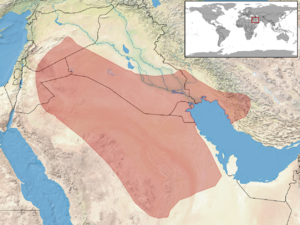
Trapelus ruderatus est une espèce de sauriens de la famille des Agamidae.